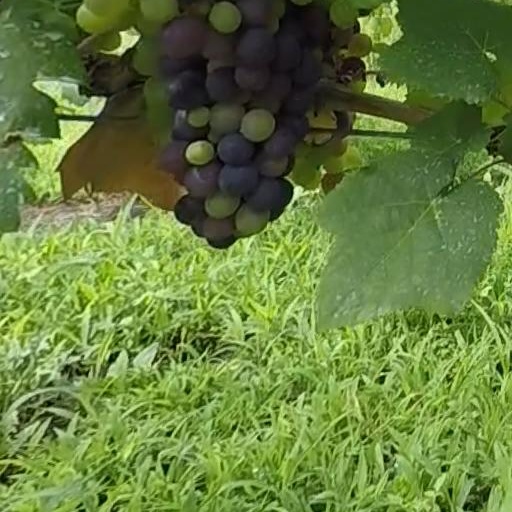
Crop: grape